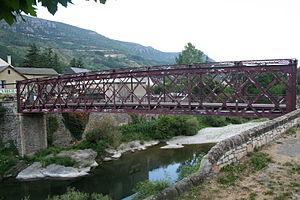
Florac (Lozère) - Pont sur le Tarnon.
Le Tarnon est une rivière du sud de la France qui coule dans le département de la Lozère, en région Occitanie, et un affluent gauche du Tarn, donc un sous-affluent de la Garonne.